Former Indian reservations in Oklahoma

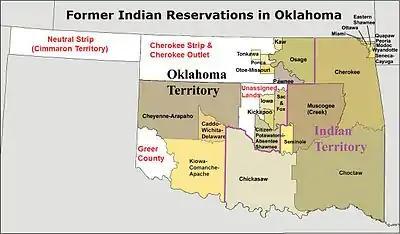
Map of former Indian Reservations in Oklahoma

Both the Oklahoma and Indian Territories contained suzerain Indian nations that had legally established boundaries. The US federal government allotted collective tribal landholdings through the allotment process before the establishment of Oklahoma as a state in 1907. Tribal jurisdictional areas replaced the tribal governments, with the exception of the Osage Nation. As confirmed by the Osage Nation Reaffirmation Act of 2004, the Osage Nation retains mineral rights to their reservation, the so-called "Underground Reservation".